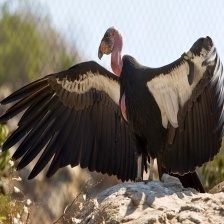
Species: CALIFORNIA CONDOR
Scientific name: GYMNOGYPS CALIFORNIANUS
ImageNet parent category: vulture